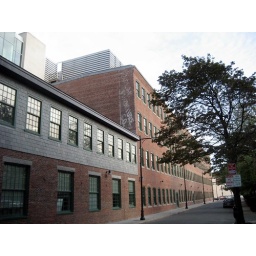
There was a wealth of ghost signs off and on Main street in Cambridge.